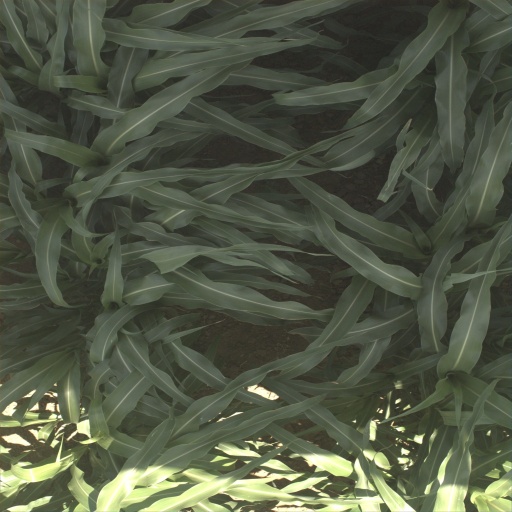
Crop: sorghum